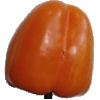
Label: Pepper Orange 1